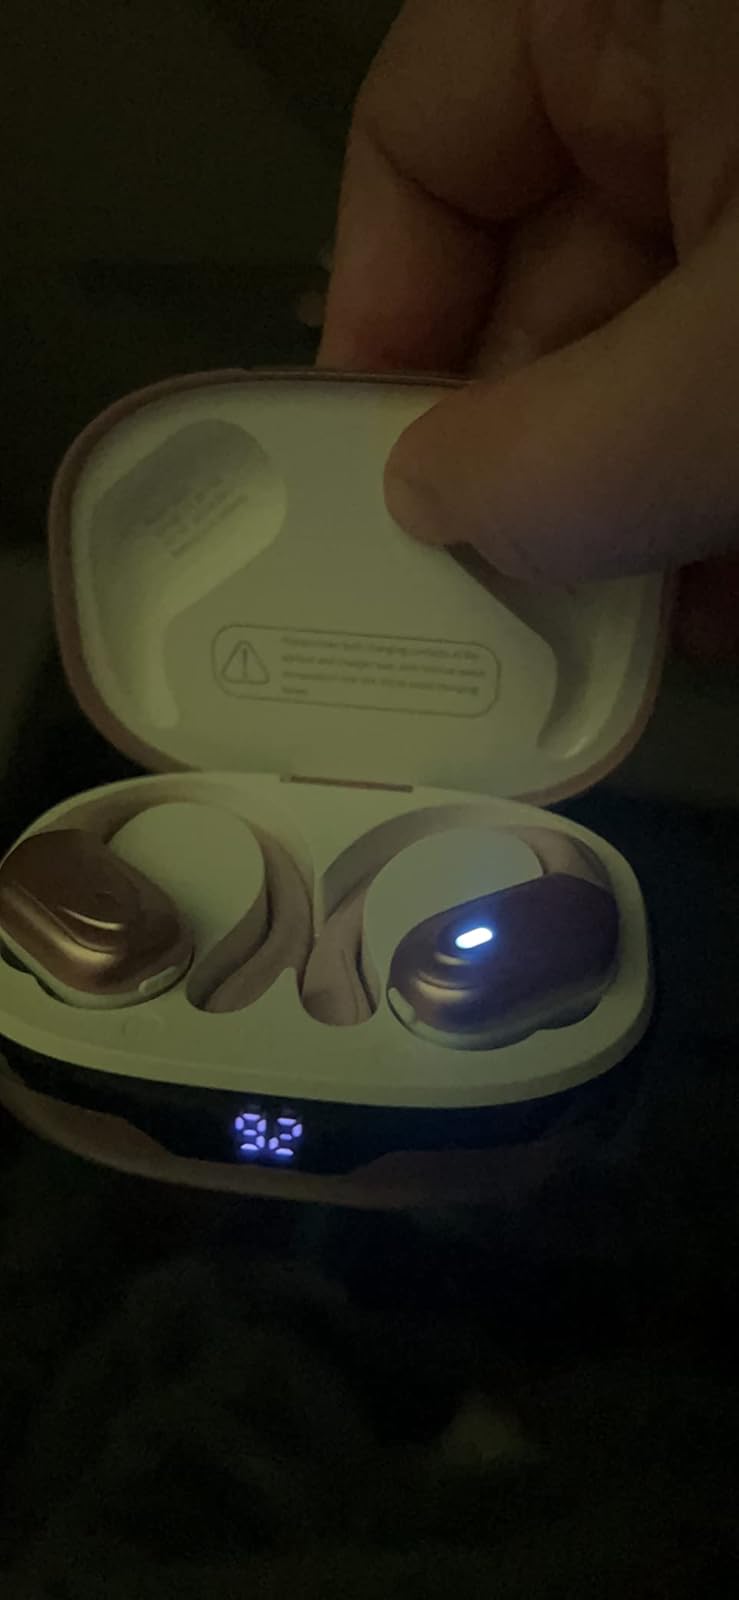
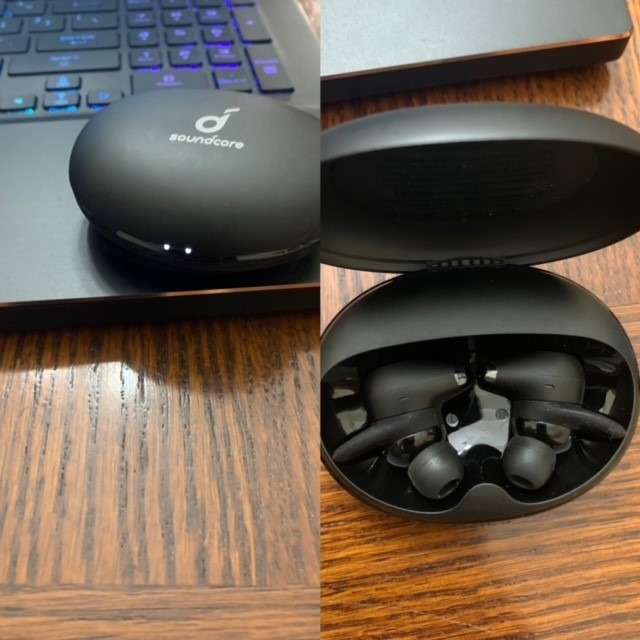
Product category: earbuds
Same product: no